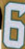
Number: 6